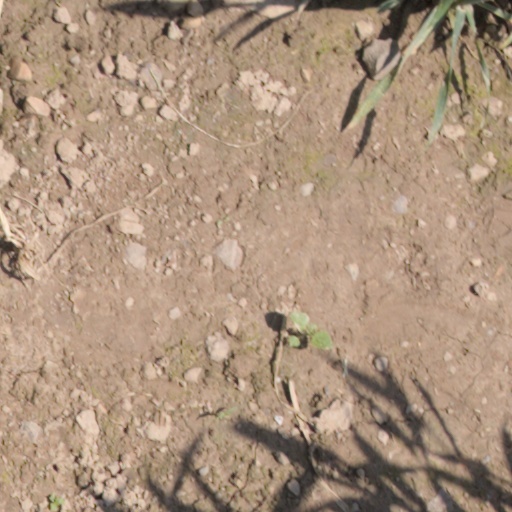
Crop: wheat